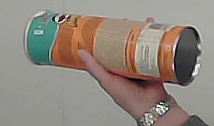
Product: pringles_paprika